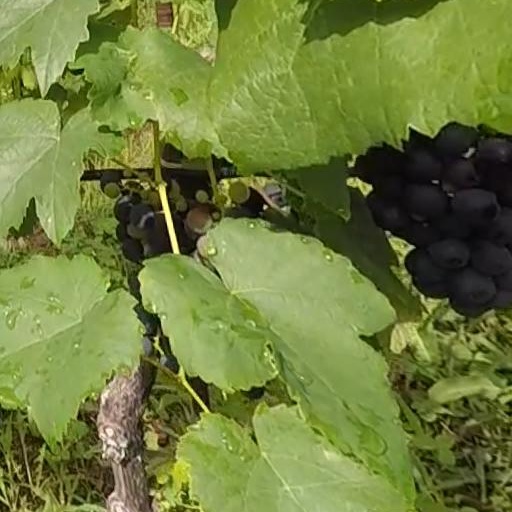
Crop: grape